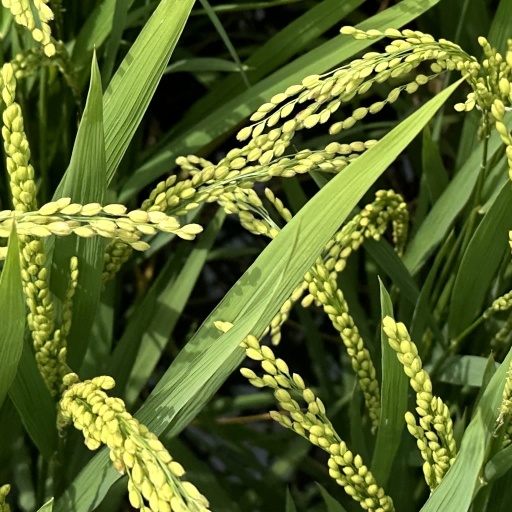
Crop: rice